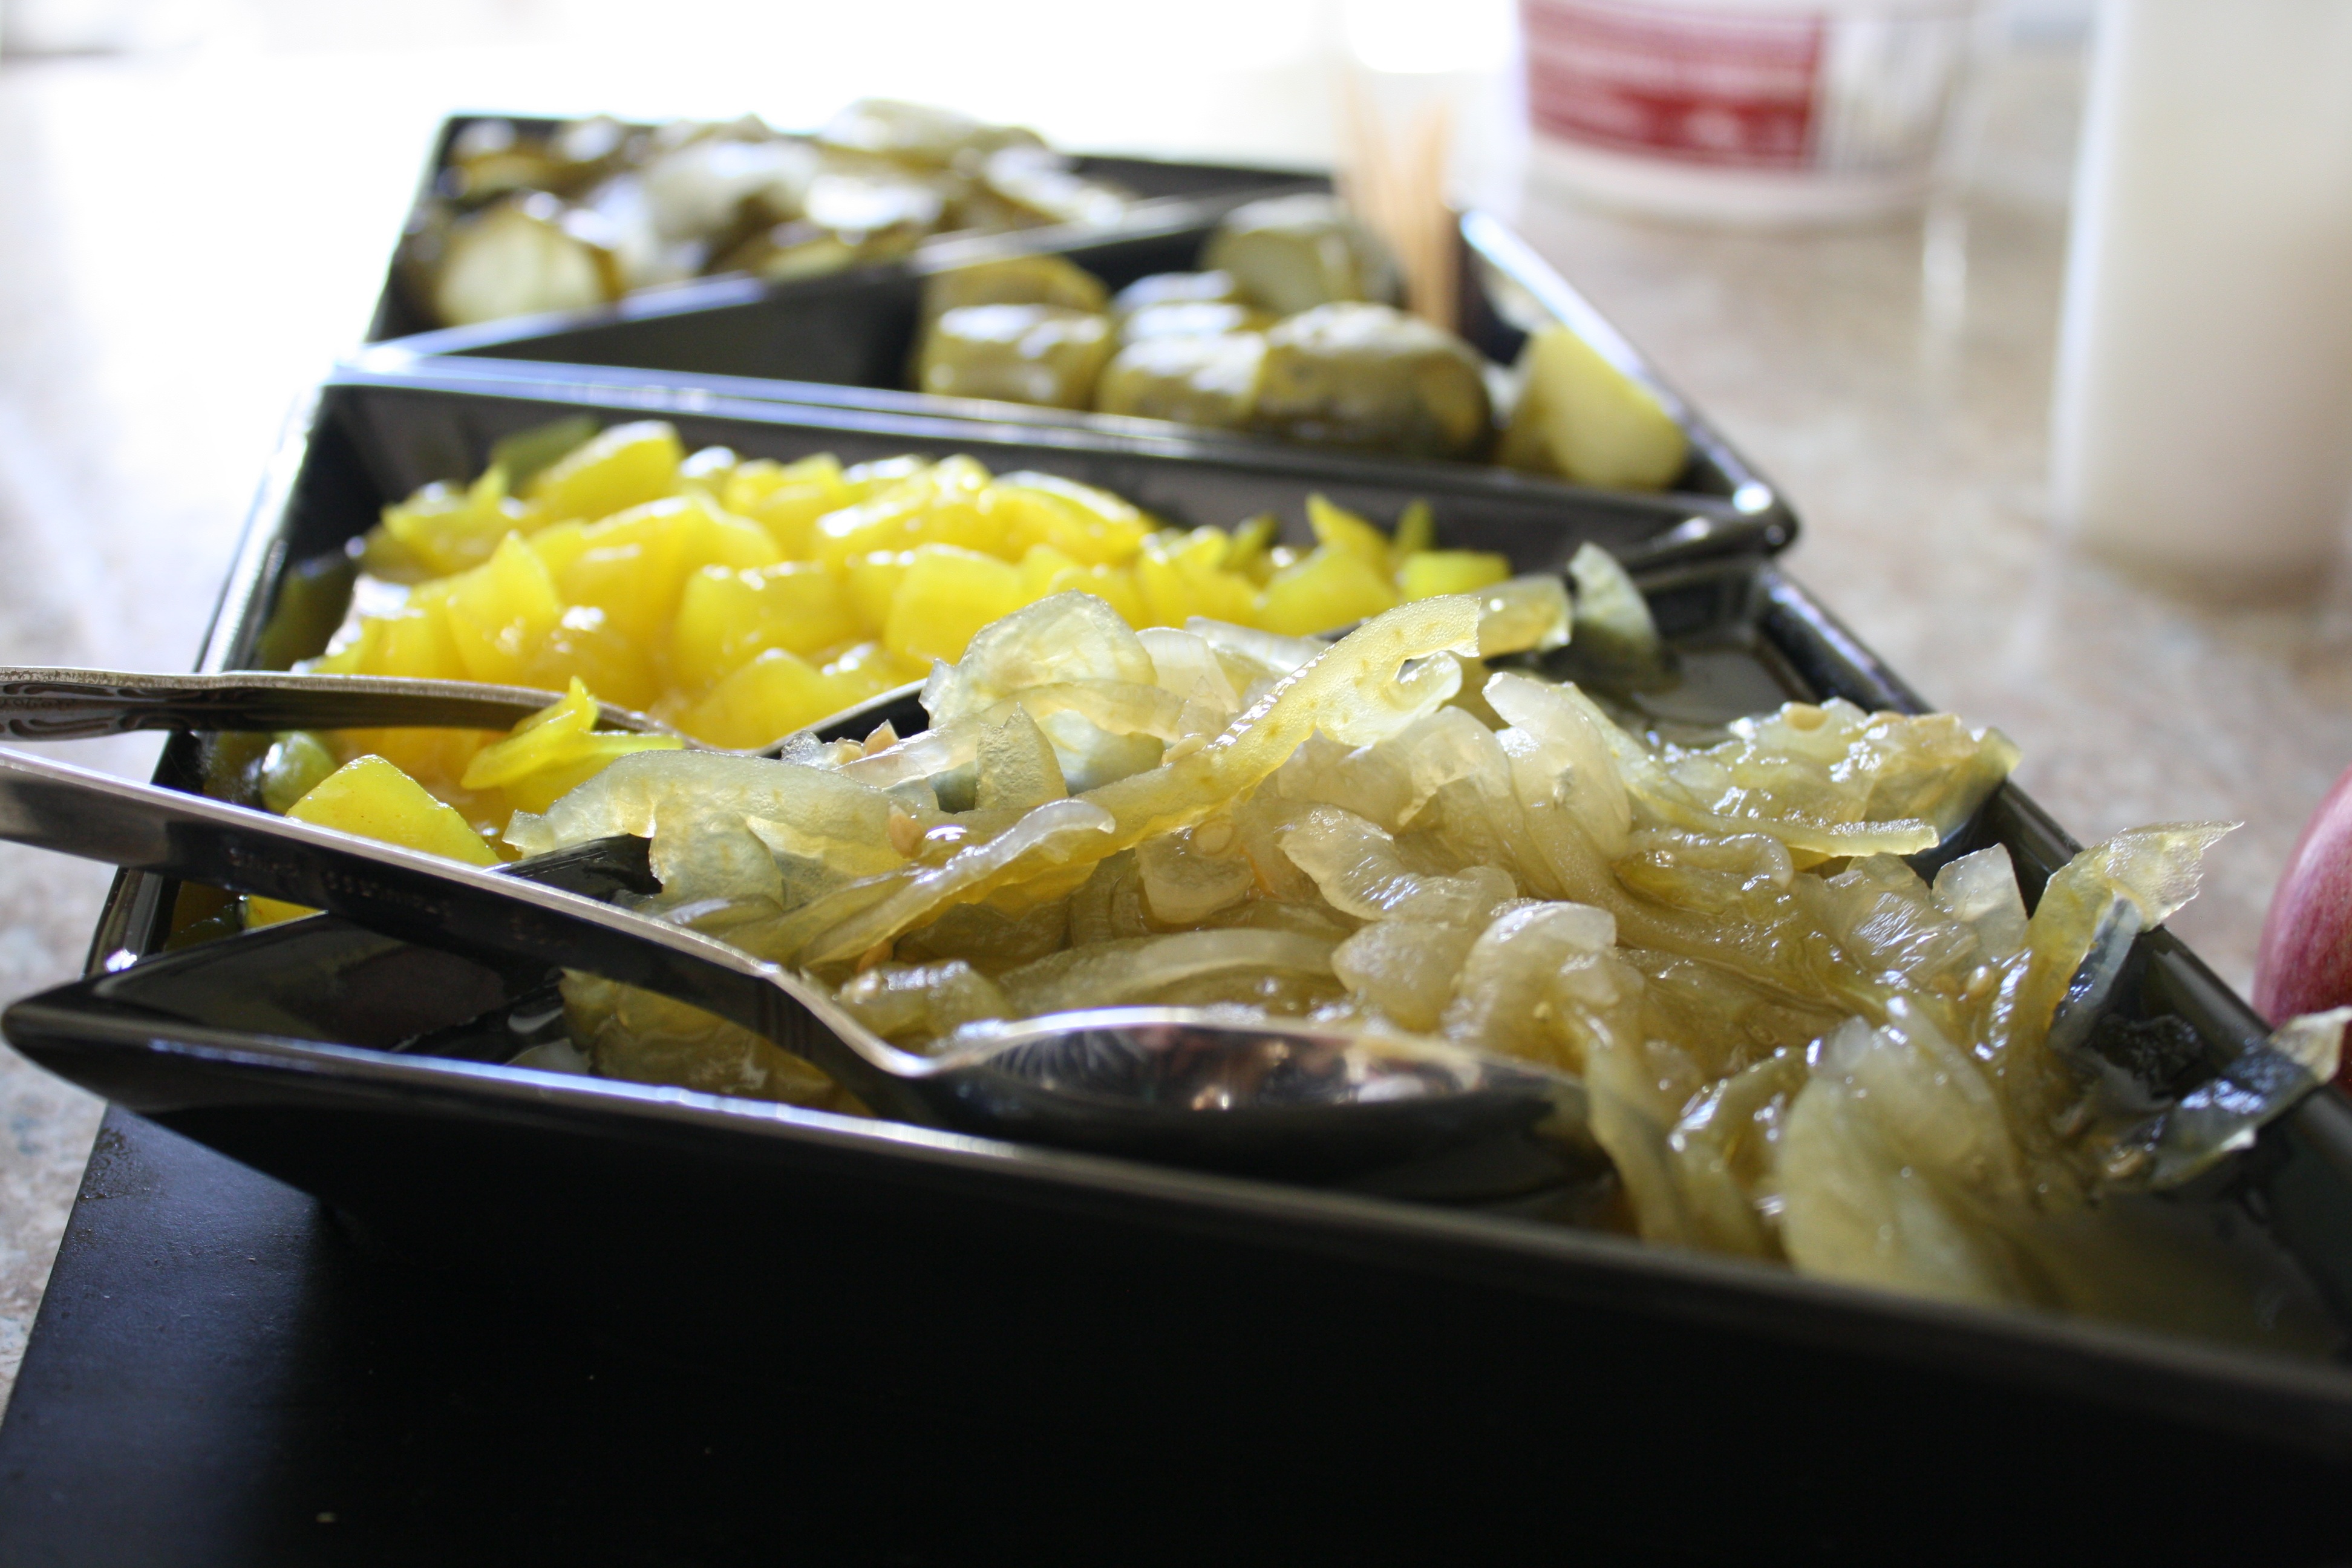
restaurant, dish, meal, food, produce, holiday, breakfast, snack, lunch, cuisine, tray, buffet, festive, asian food, thanksgiving, dinner, pickles, munch